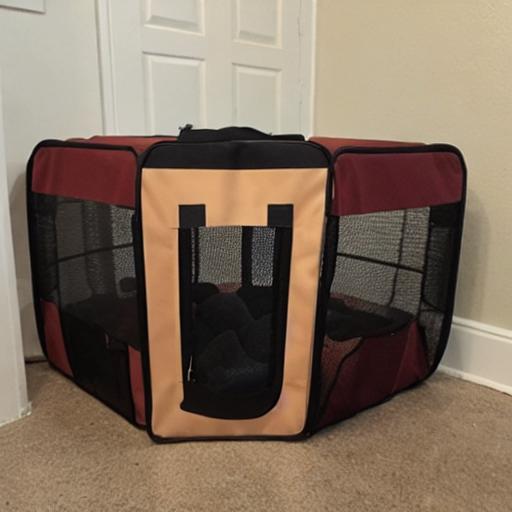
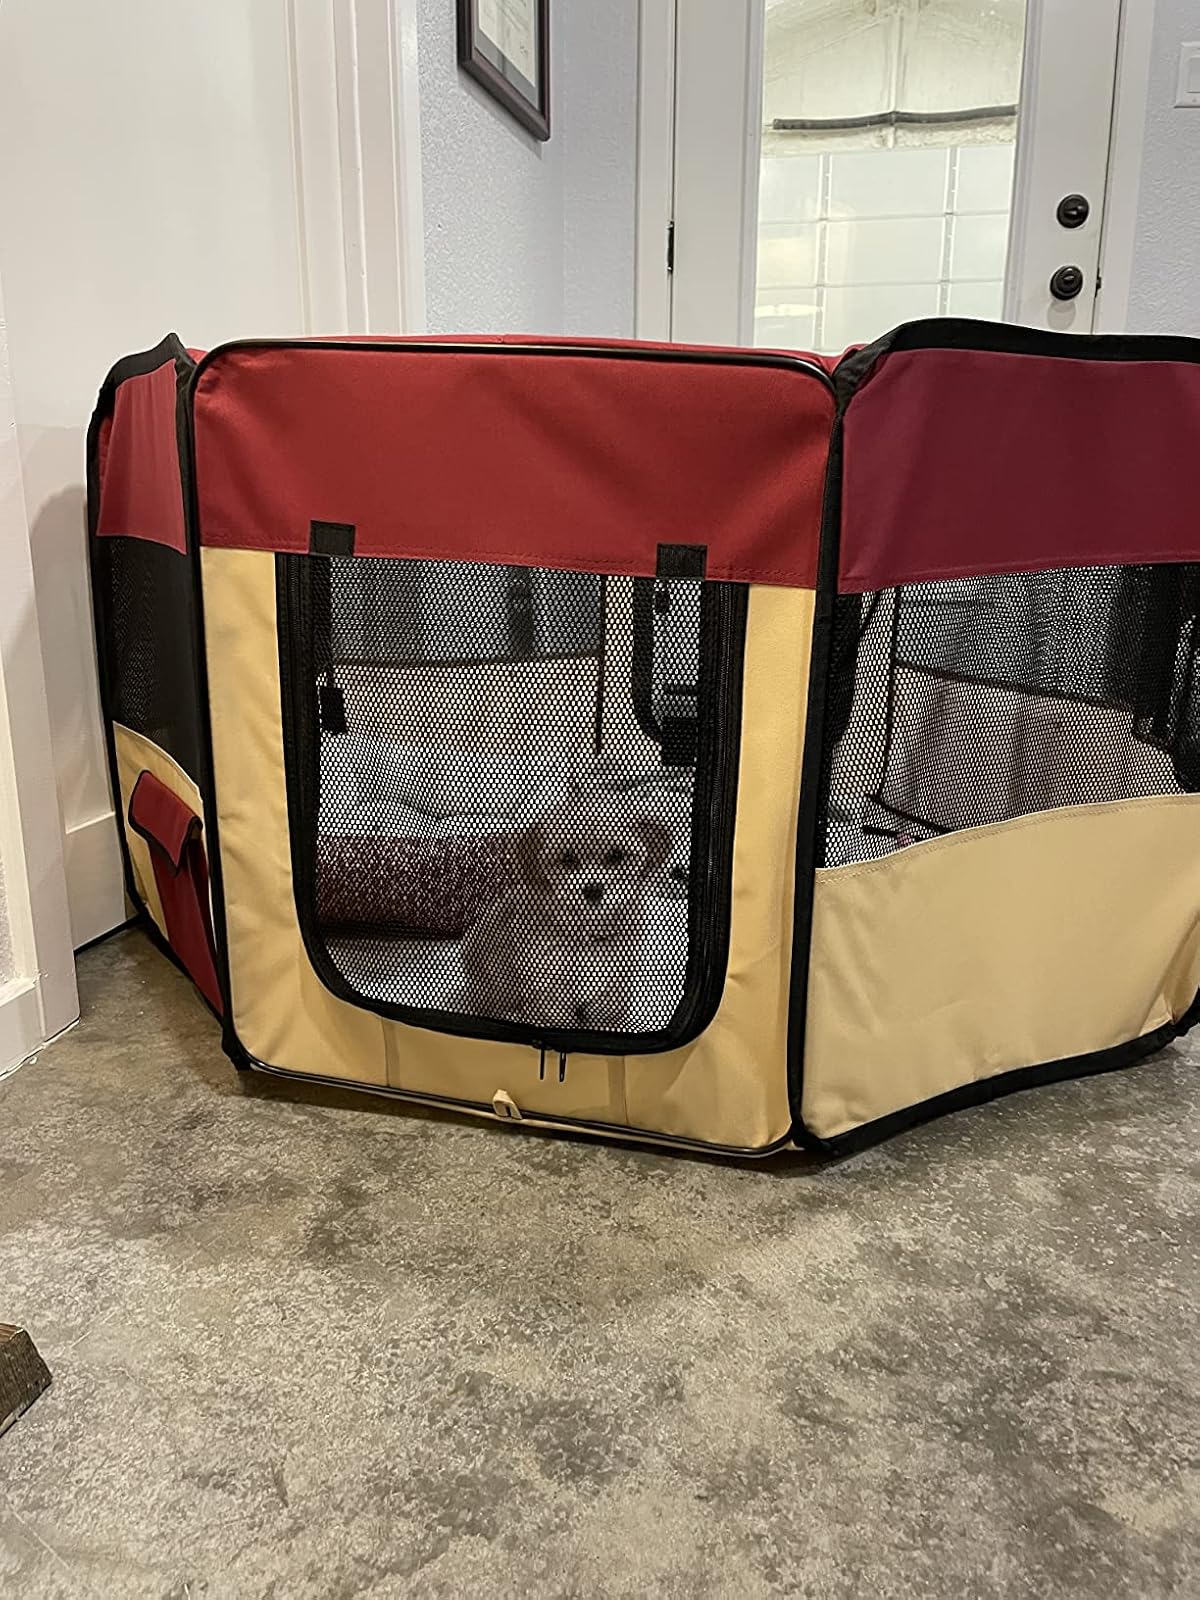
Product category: items_kennel
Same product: no